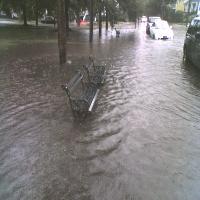
Weather: cloudy or overcast